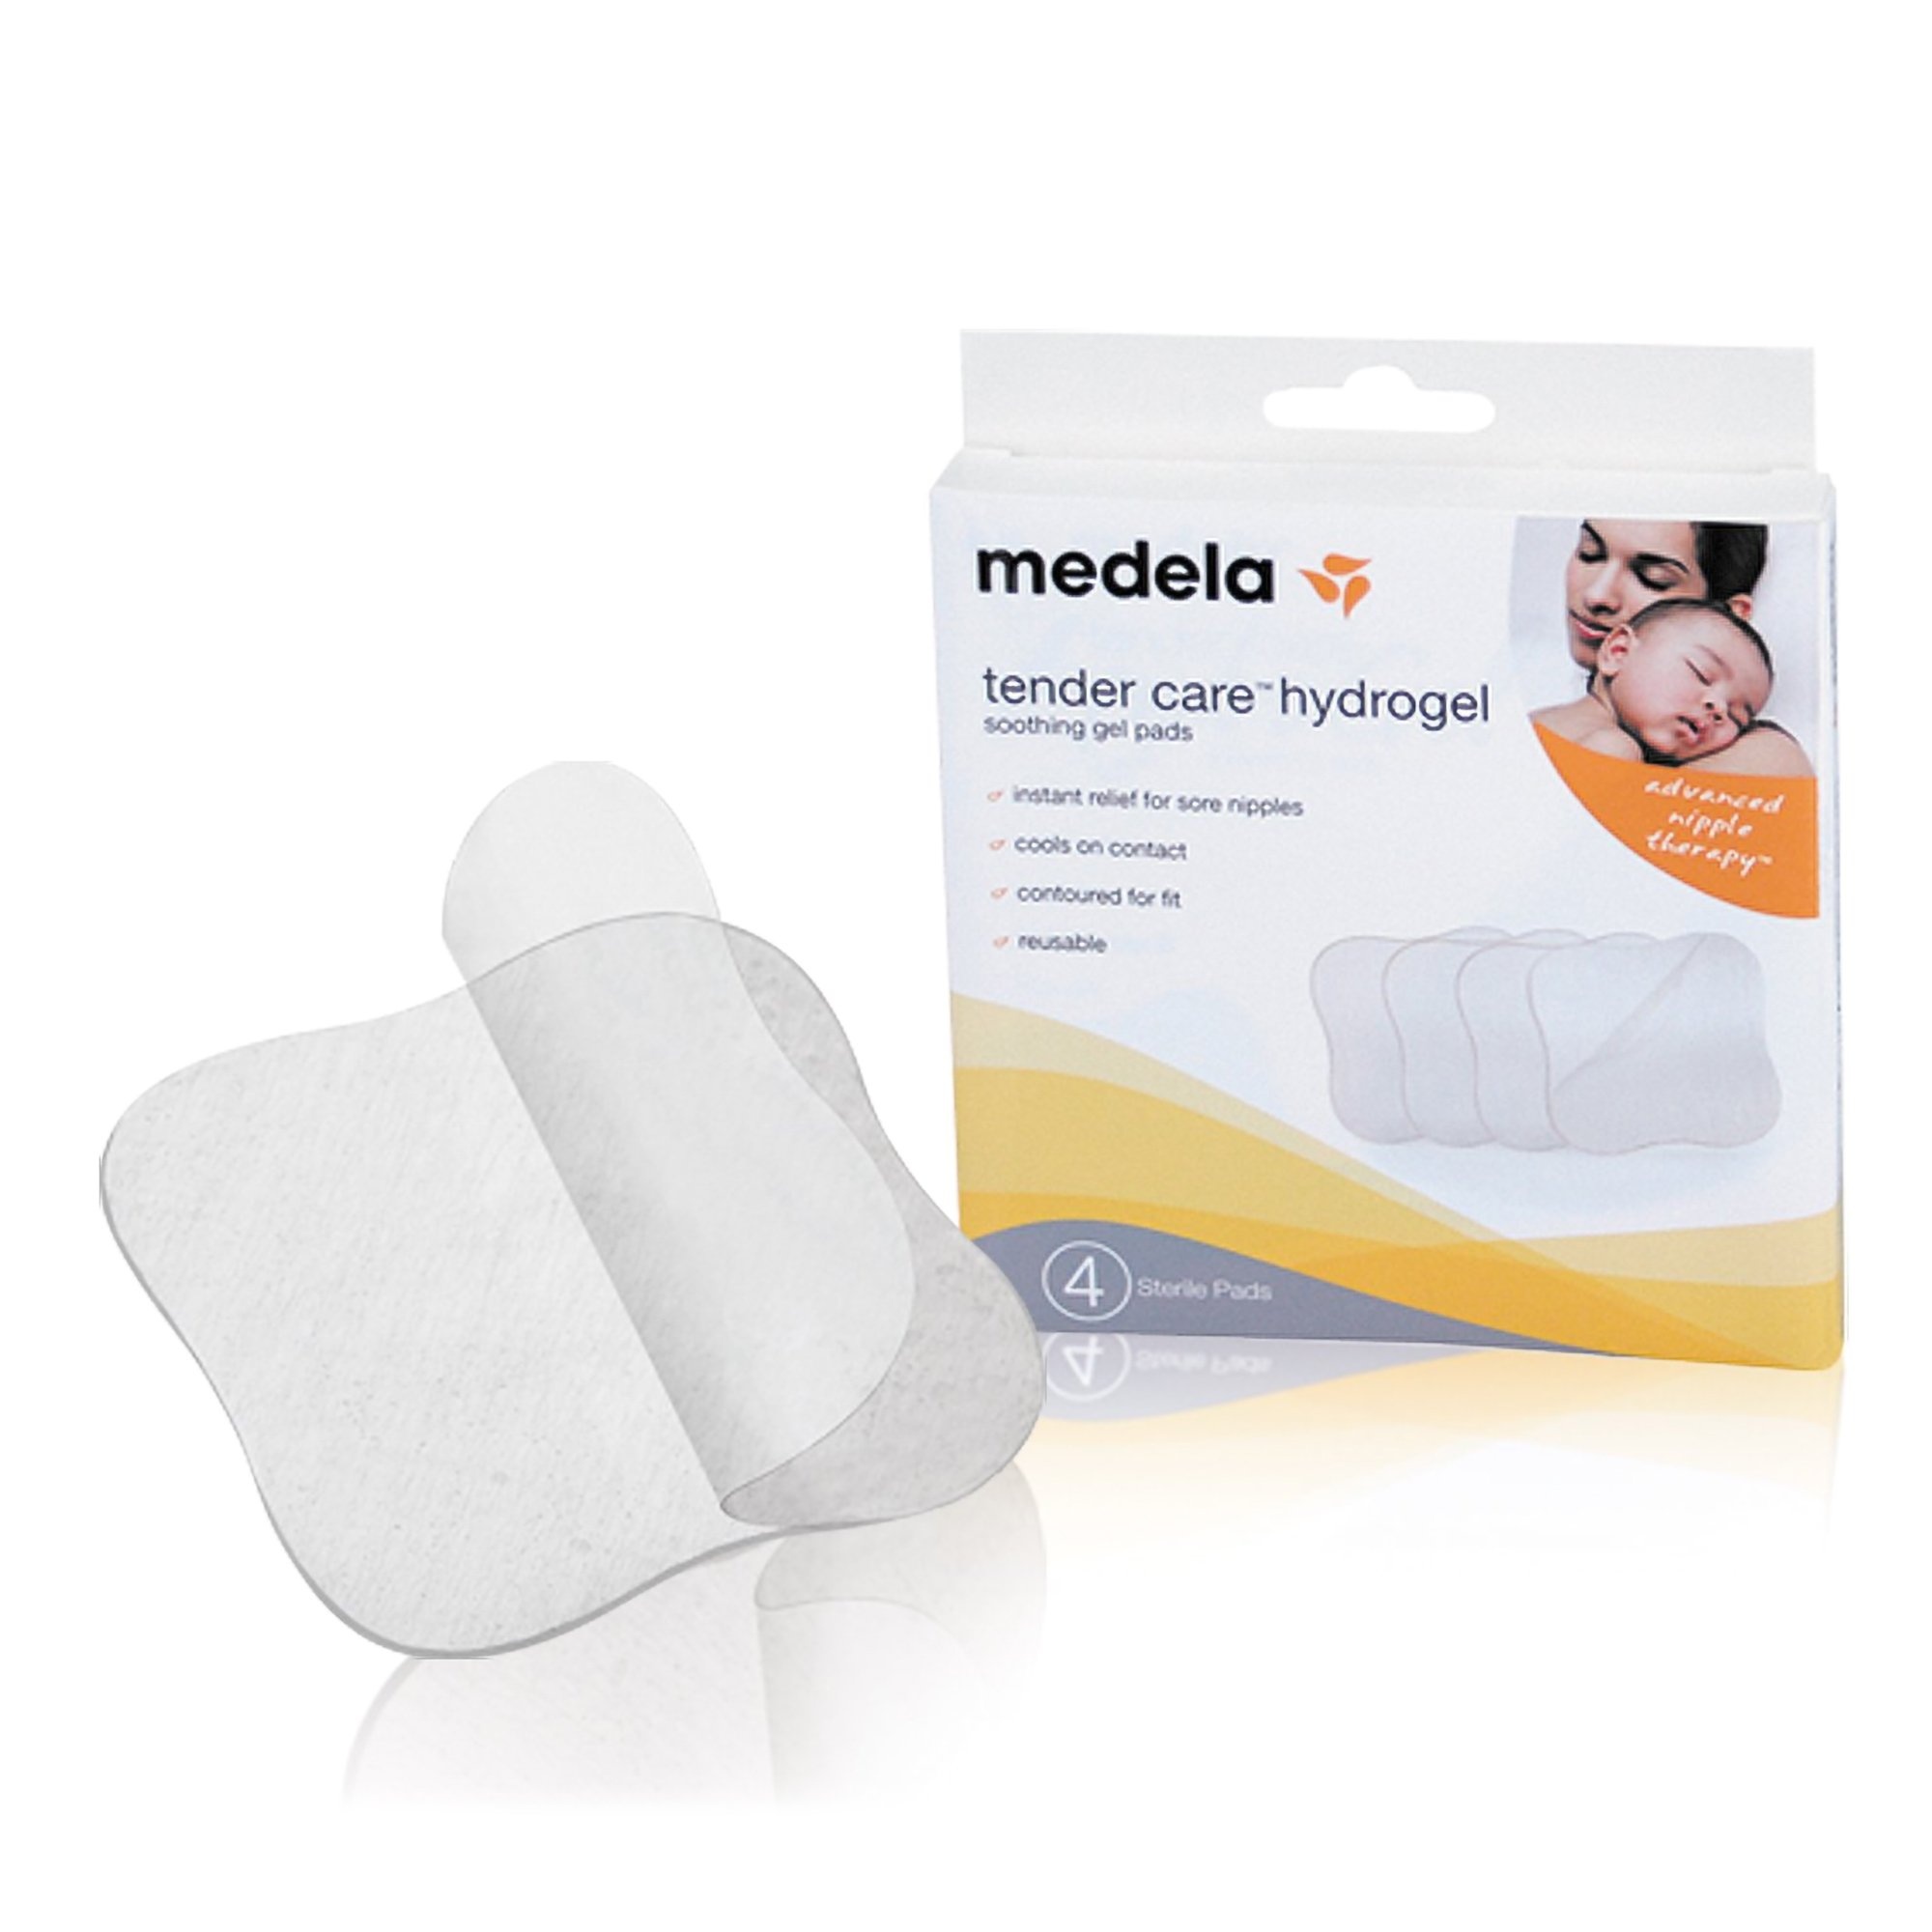
Tender Care™ Nursing Pad Tender Care™ Medela
Tender Care hydrogel pads help heal nipples especially after latching issues Hydrogel pads cools on contact for instant relief for sore nipples Shape is contoured for a comfortable fit Reusable for up to 24 hours There are four individually wrapped Tender Care hydrogel pads in a box
Brand: Medela
Category: Baby & Toddler > Nursing & Feeding > Nursing Pads & Shields > Disposable Nursing Pads